St John the Evangelist's Church, Corby Glen

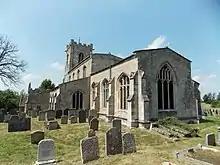
Church of St John the Evangelist from the south-east

The Church of St John the Evangelist is a Grade I listed Church of England parish church dedicated to John the Evangelist, in Corby Glen, Lincolnshire, England. The church is south-east of Grantham, and in the South Kesteven Lincolnshire Vales. It is noted in particular for its 14th- and 15th-century medieval wall paintings.